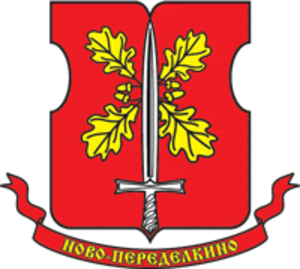
Novo-Peredelkino est un district municipal de Moscou situé dans le district administratif ouest de la ville.